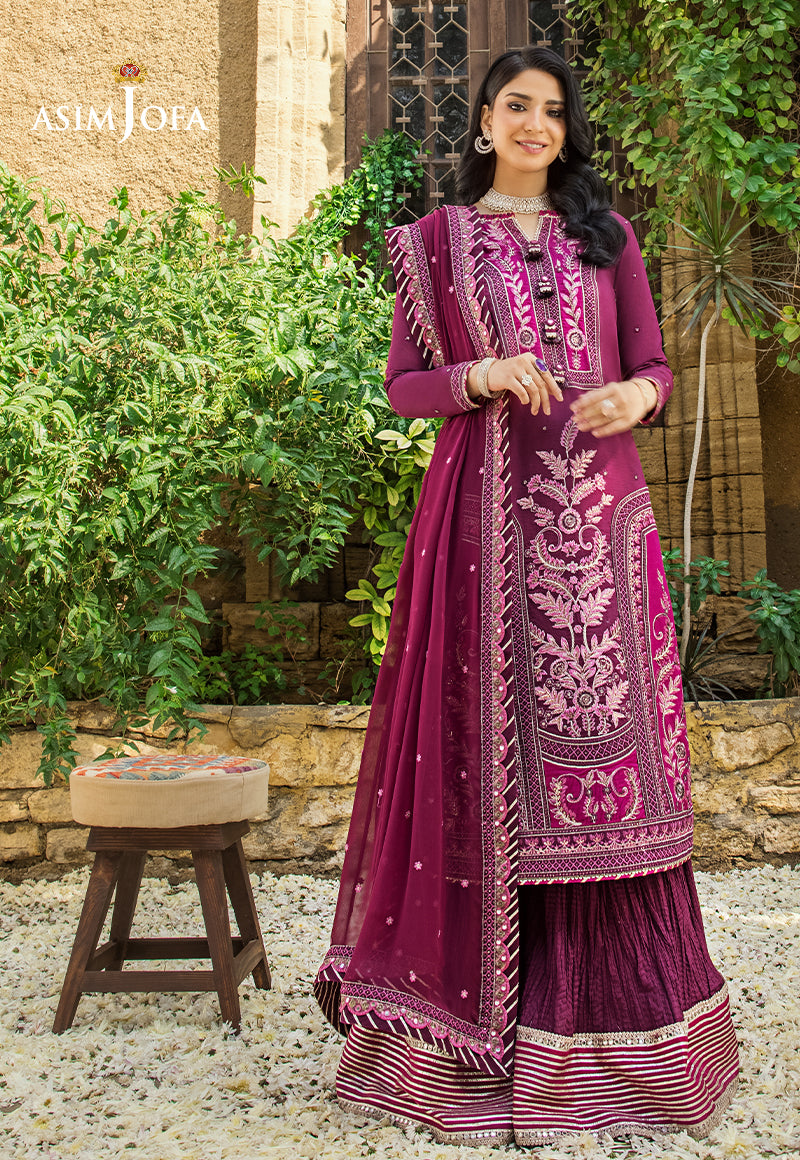
purple kashmir embroidered salwar